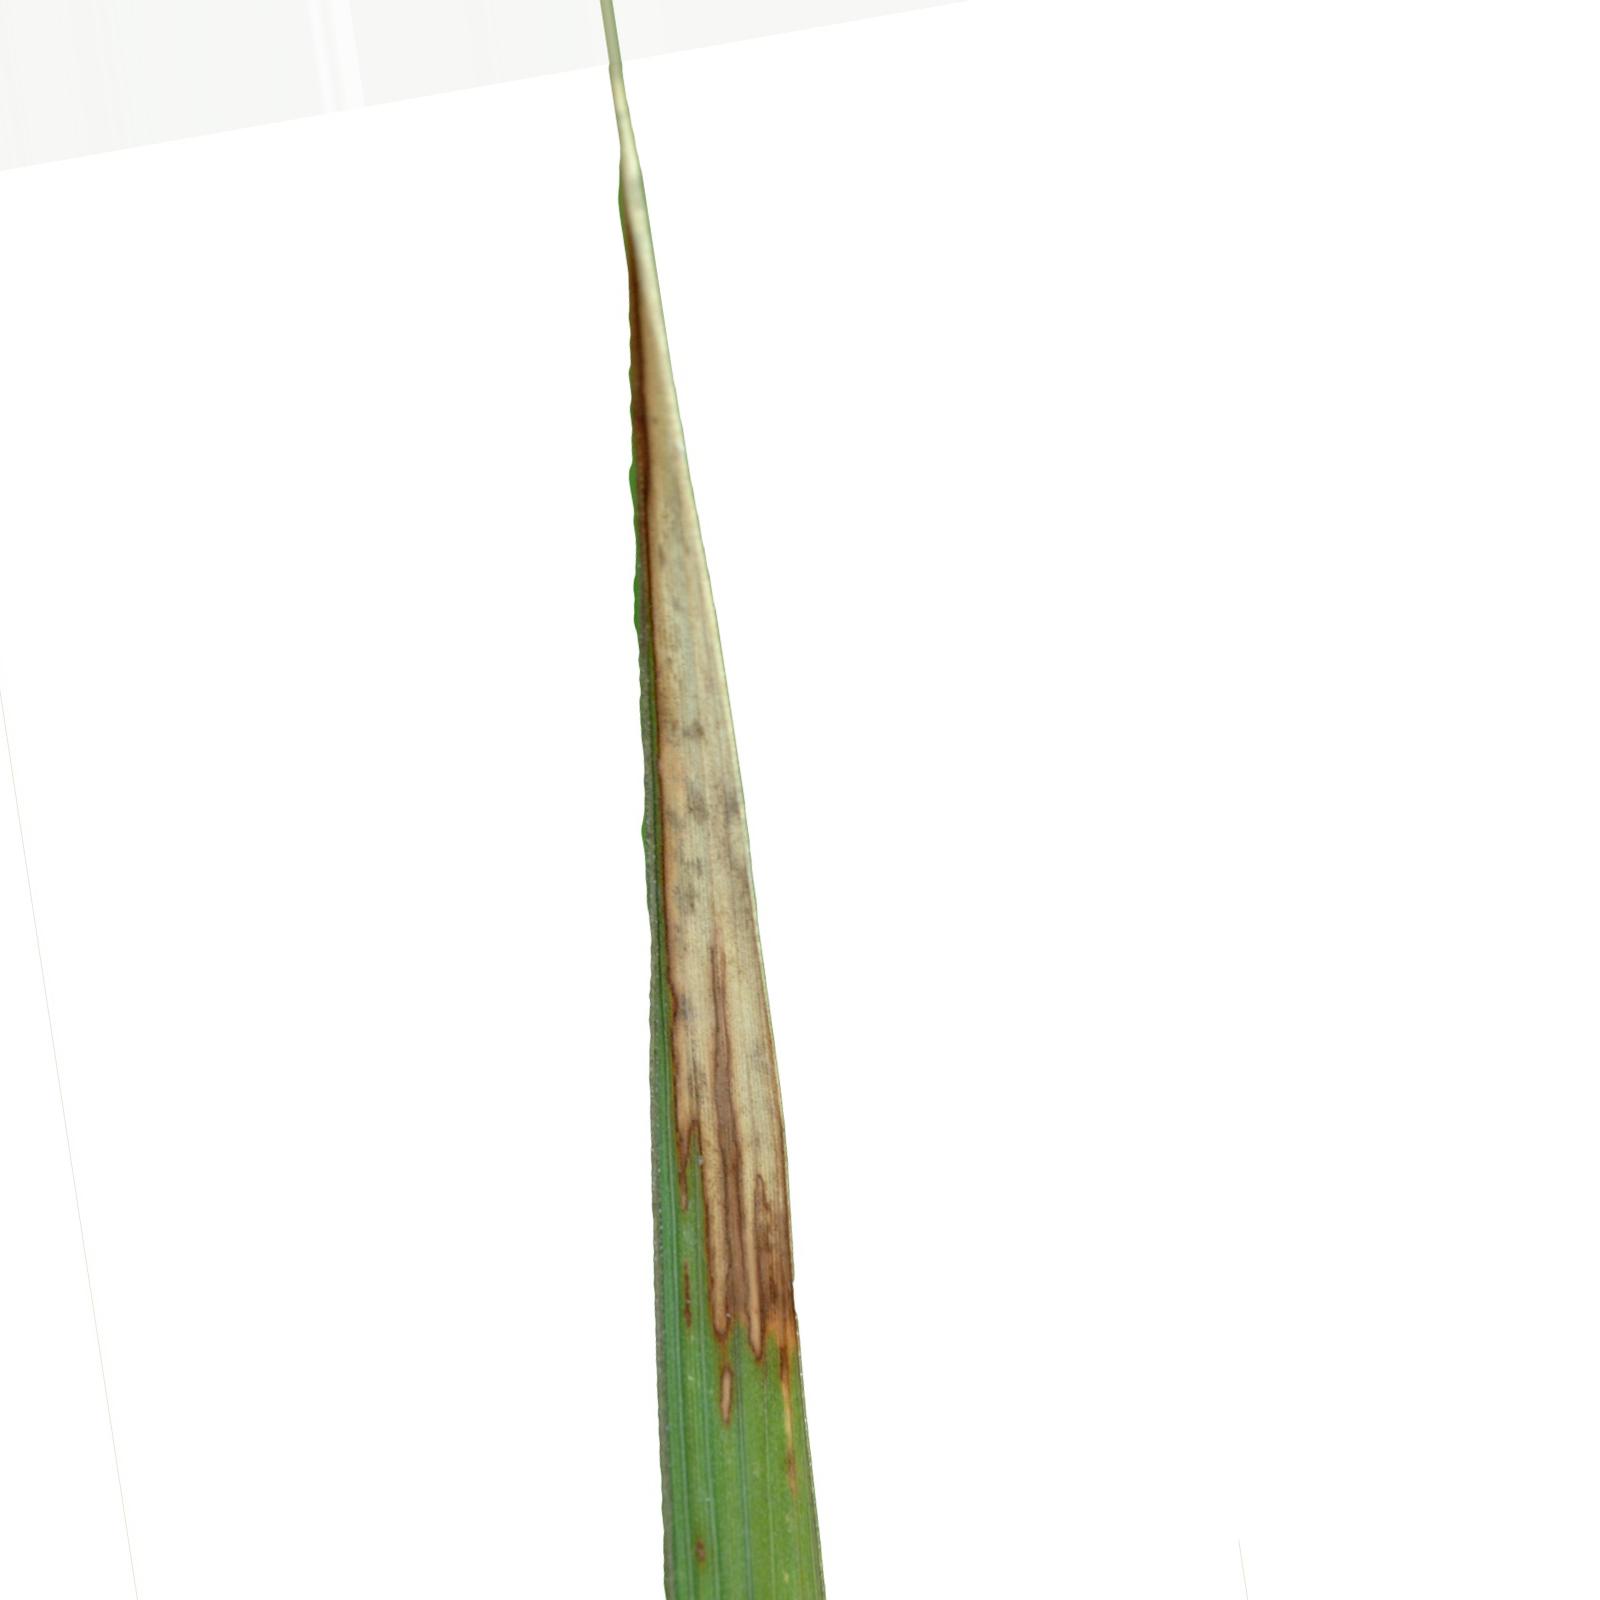
Nhãn: Bệnh Cháy lá ( Leaf scald )